Frank Lockwood (architect)

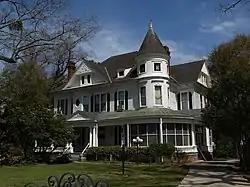
Bell House (1893) in Prattville, Alabama.

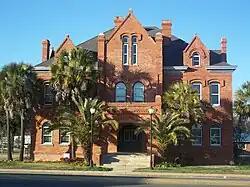
Old Calhoun County Courthouse (1904) in Blountstown, Florida.

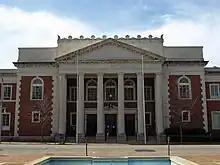
Montgomery City Hall (1936–37) in Montgomery, Alabama.

Frank Lockwood (1865-1935) was one of Montgomery, Alabama's leading architects.